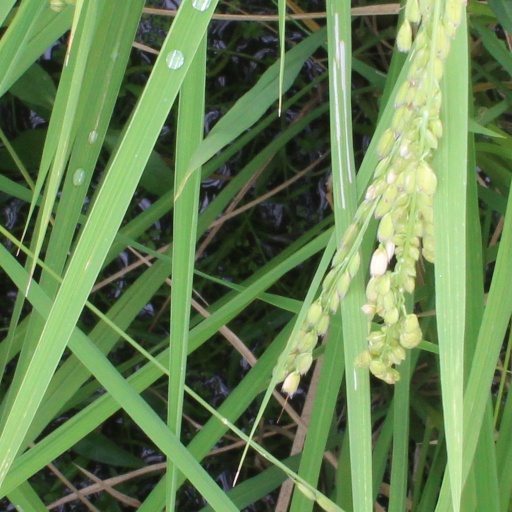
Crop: rice